Animal model of schizophrenia

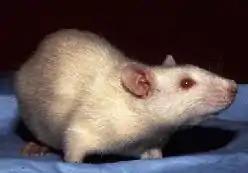
Laboratory rats are used in some animal models of schizophrenia.

Research into the mental disorder of schizophrenia, involves multiple animal models as a tool, including in the preclinical stage of drug development.